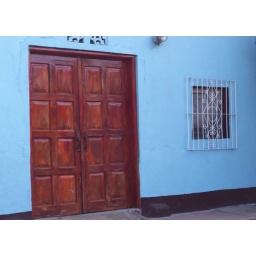
Prosperous home with wooden door and window grill ... all in blue.